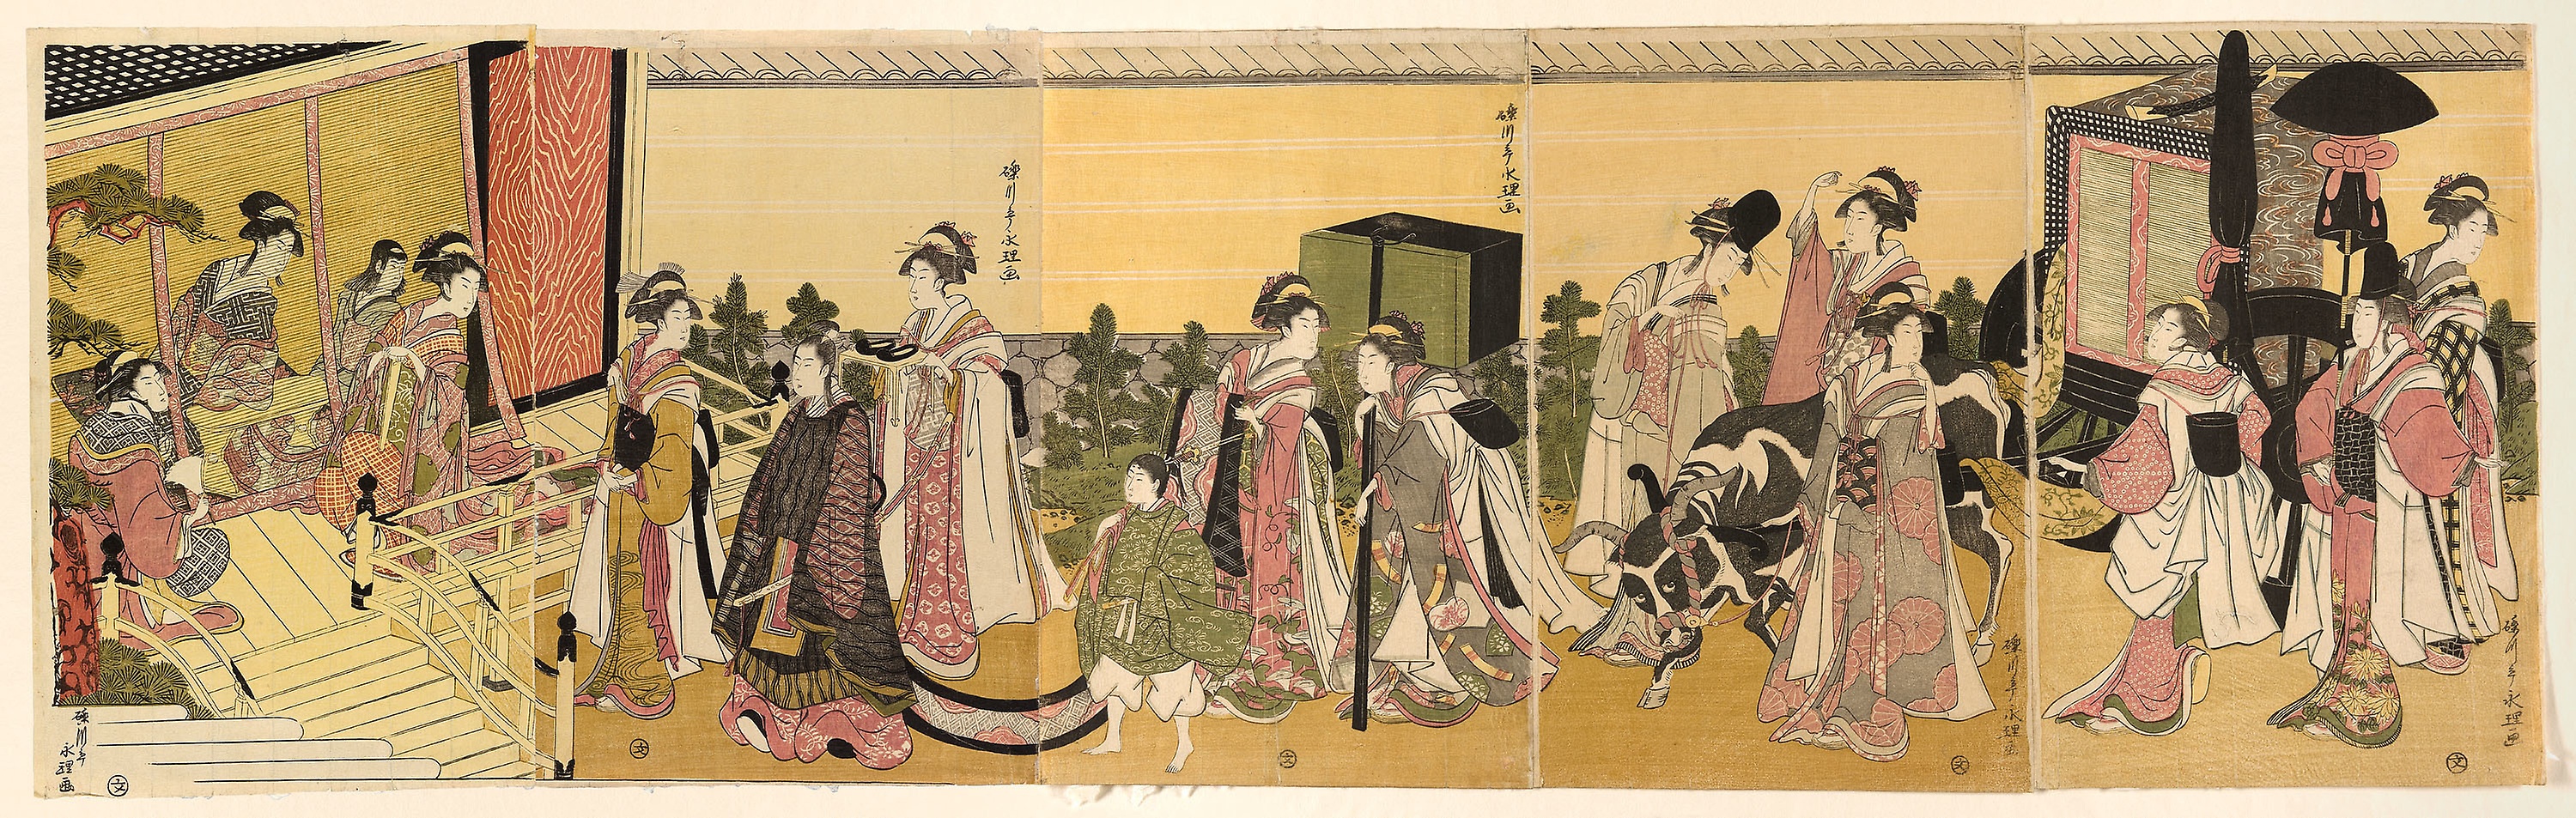
art, costume design, painting, Victorian fashion, illustration, tapestry